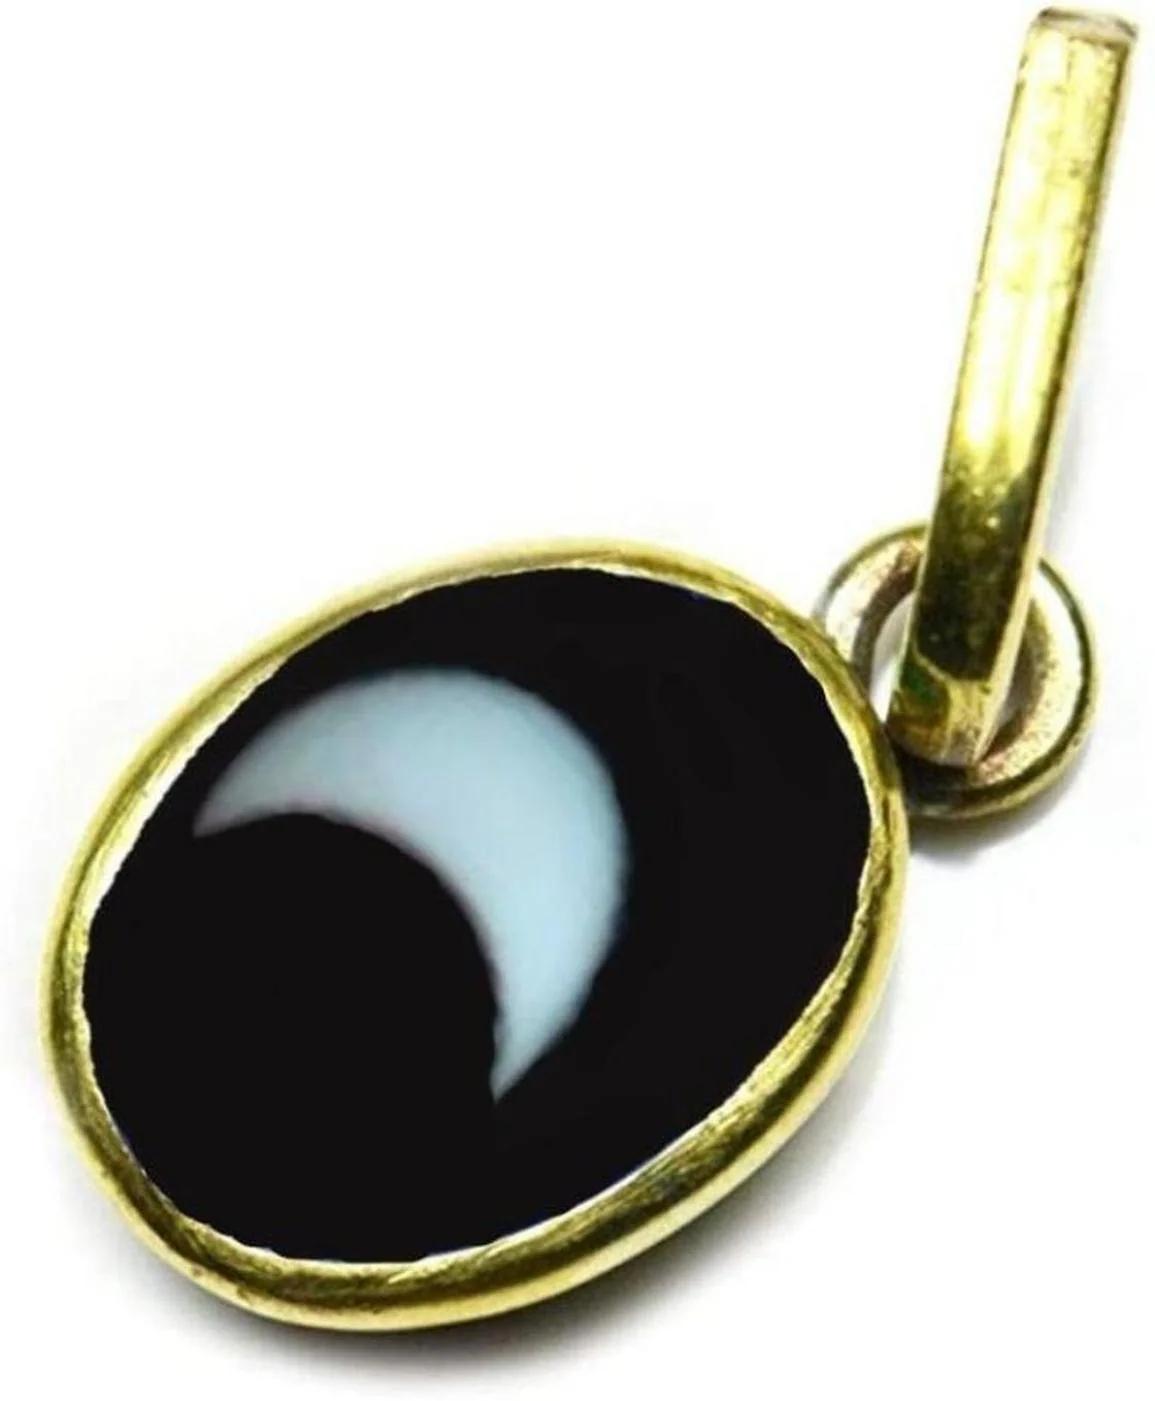
Chopra Gems Gold Plated Brass Effective and Beneficial Moonstone Stone Pendant Black (Men and Women)
Type: Necklaces & Pendants
Brand: Chopra Gems & Jewellery
Price: Rs. 499
Chopra Gems
Features: Type - effective and beneficial moonstone stone pendant,Color - black,For men and women
Included: 1 Effective and Beneficial Moonstone Stone Pendant